Castalian Band

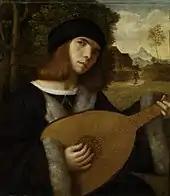
"16th-century Lute player." James VI saw music and court poetry as connected art-forms, employing minstrels from France, England and Italy.

Scottish Jacobean writers have largely been overshadowed by the contemporaneous literary scene in London in the age of Shakespeare. Their appreciation also has been coloured by the debatable historical view that their work marked a decline and end to the tradition of the makars. The modernist Scots poet Hugh MacDiarmid, one of their detractors, dismissed their legacy in his terms as royalist and episcopalian and described their work as "circumscribed in outlook".